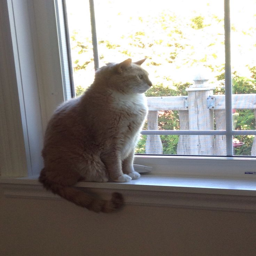
no home is complete without a cat .